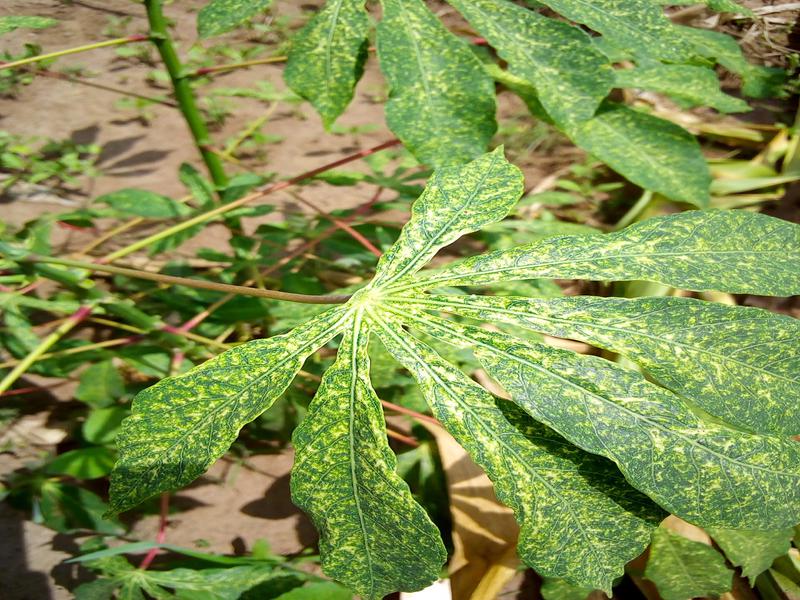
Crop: cassava
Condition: green_mottle